Rémy Belleau

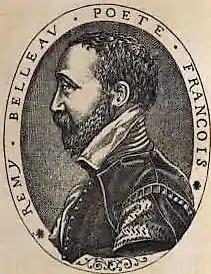
Rémy Belleau Oeuvres compltes 01

Remy (or Rémi) Belleau (1528 – 6 March 1577) was a poet of the French Renaissance. He is most known for his paradoxical poems of praise for simple things and his poems about precious stones.